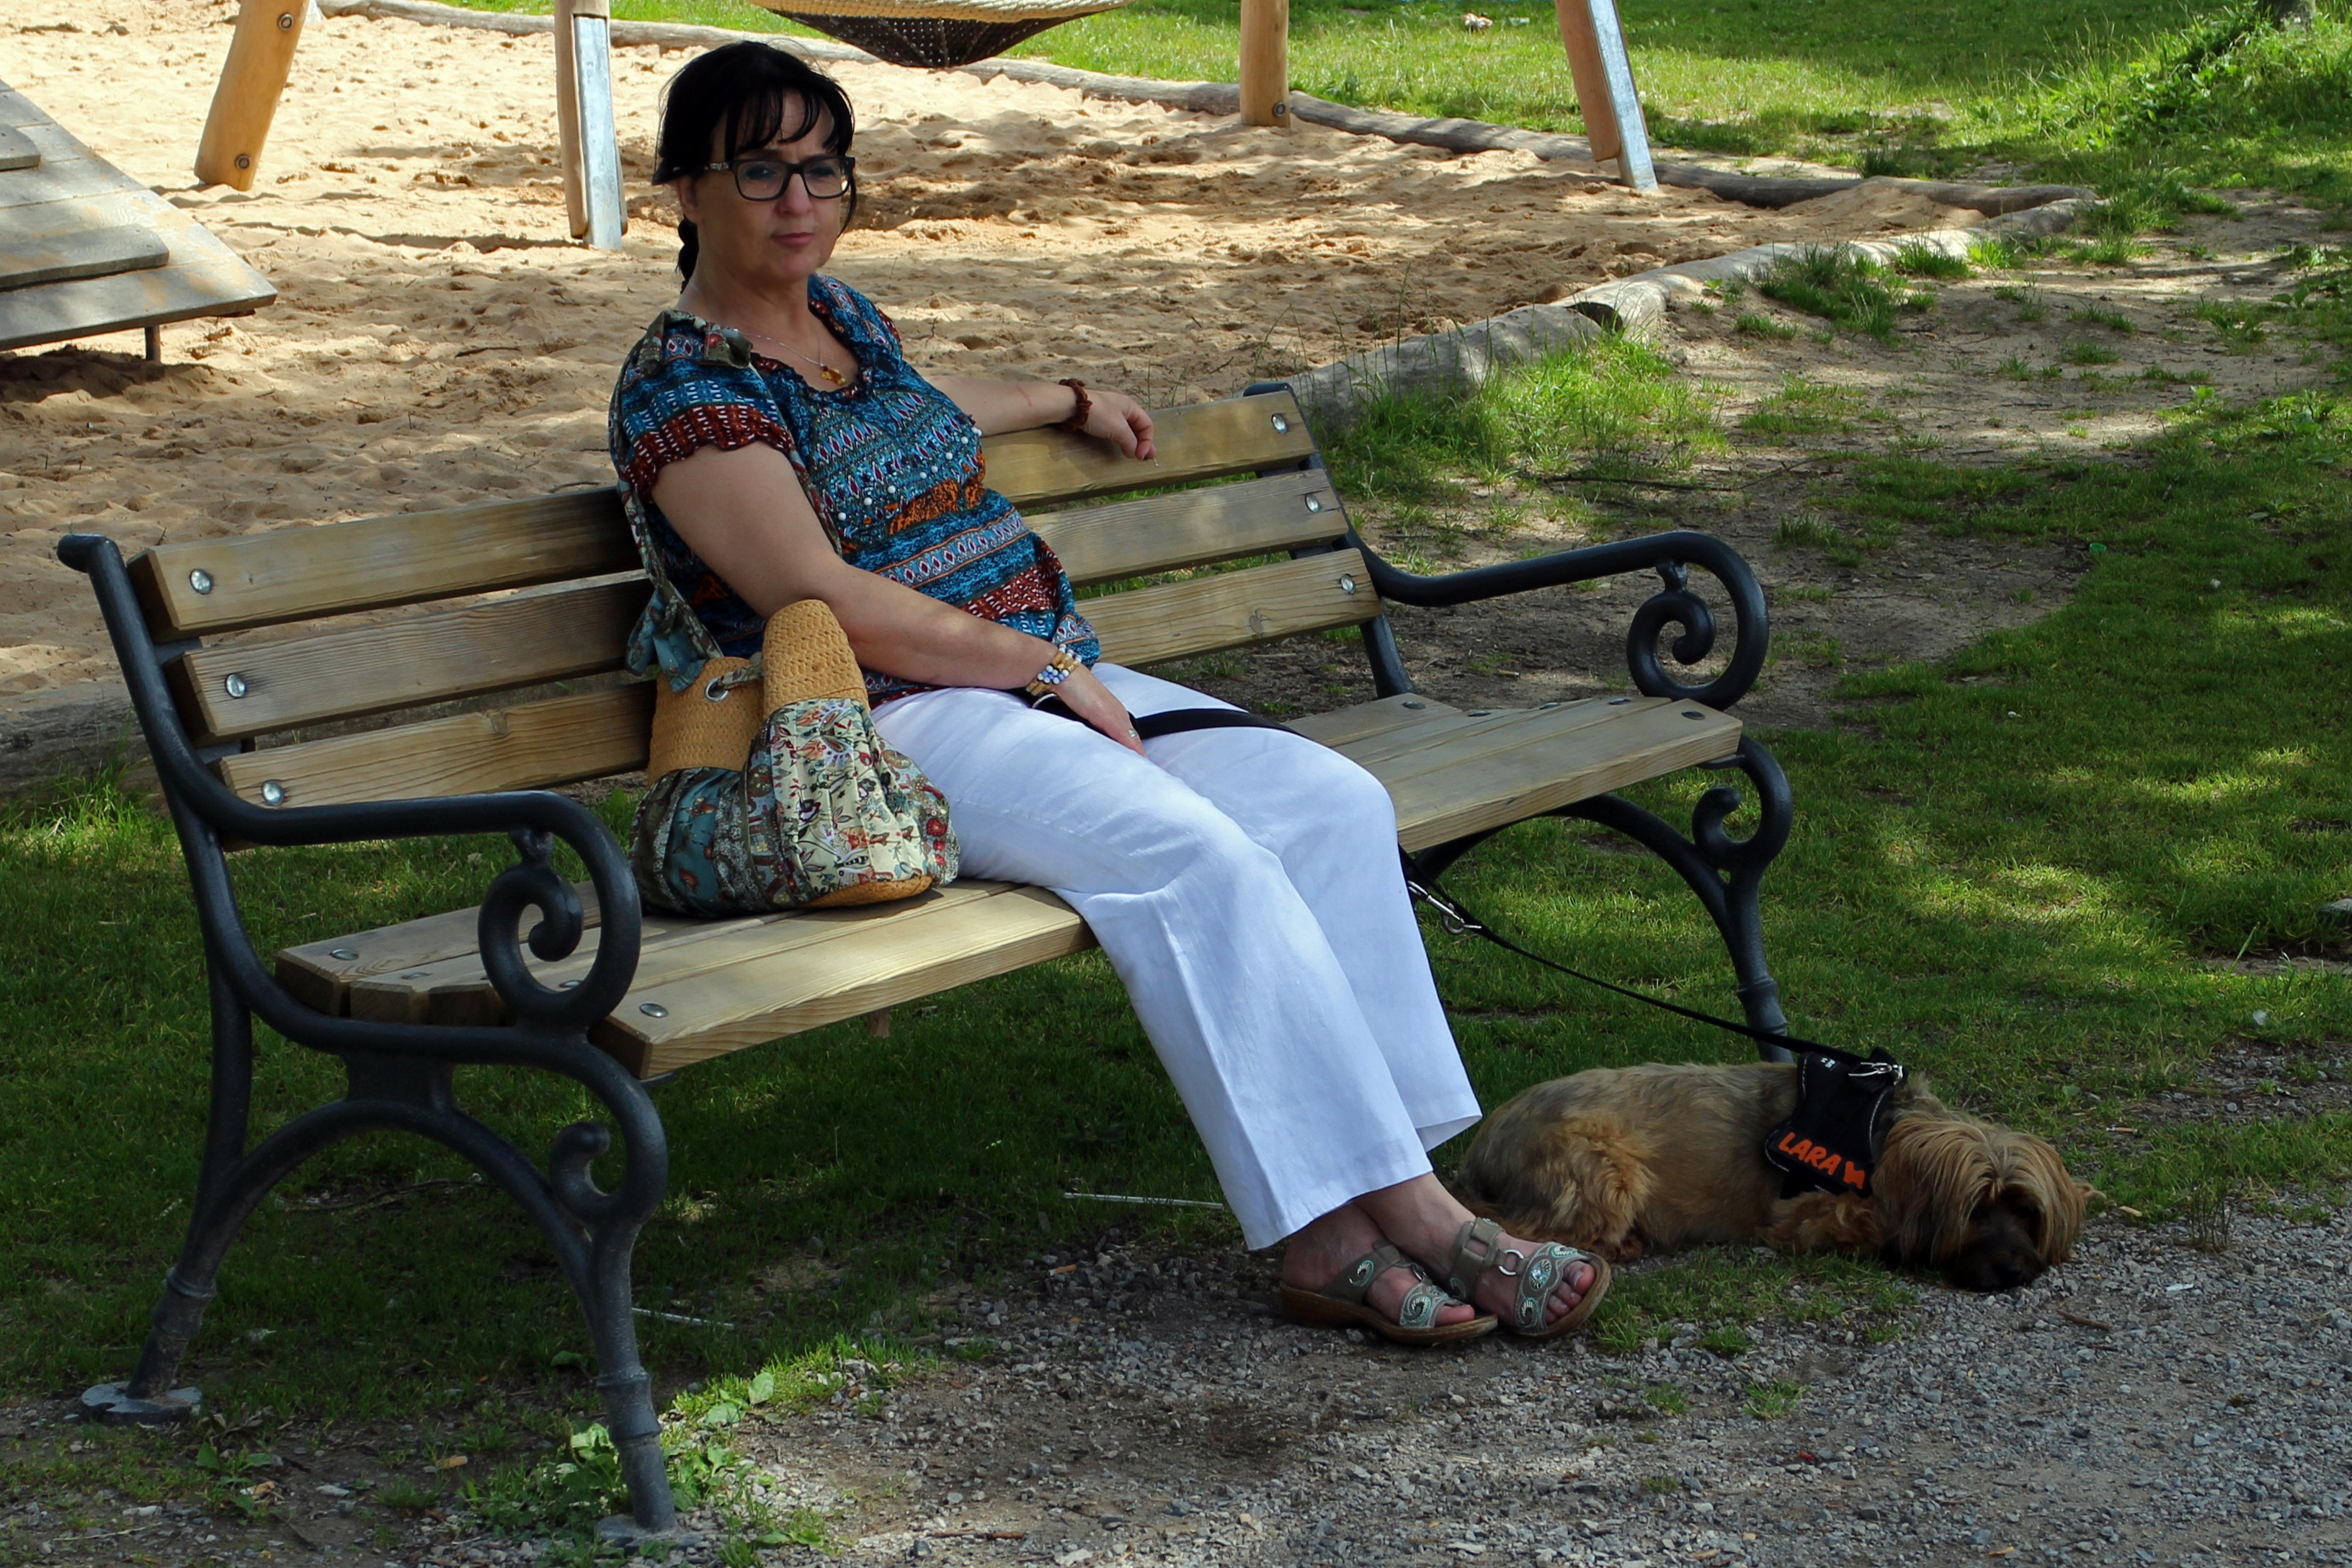
person, woman, bench, dog, alone, sitting, backyard, rest, sit, bank, wait, individually, human positions